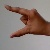
The image shows a hand gesture representing the letter 'Z' in Indian Sign Language.